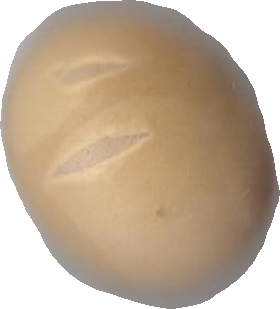
Variety: Grobogan